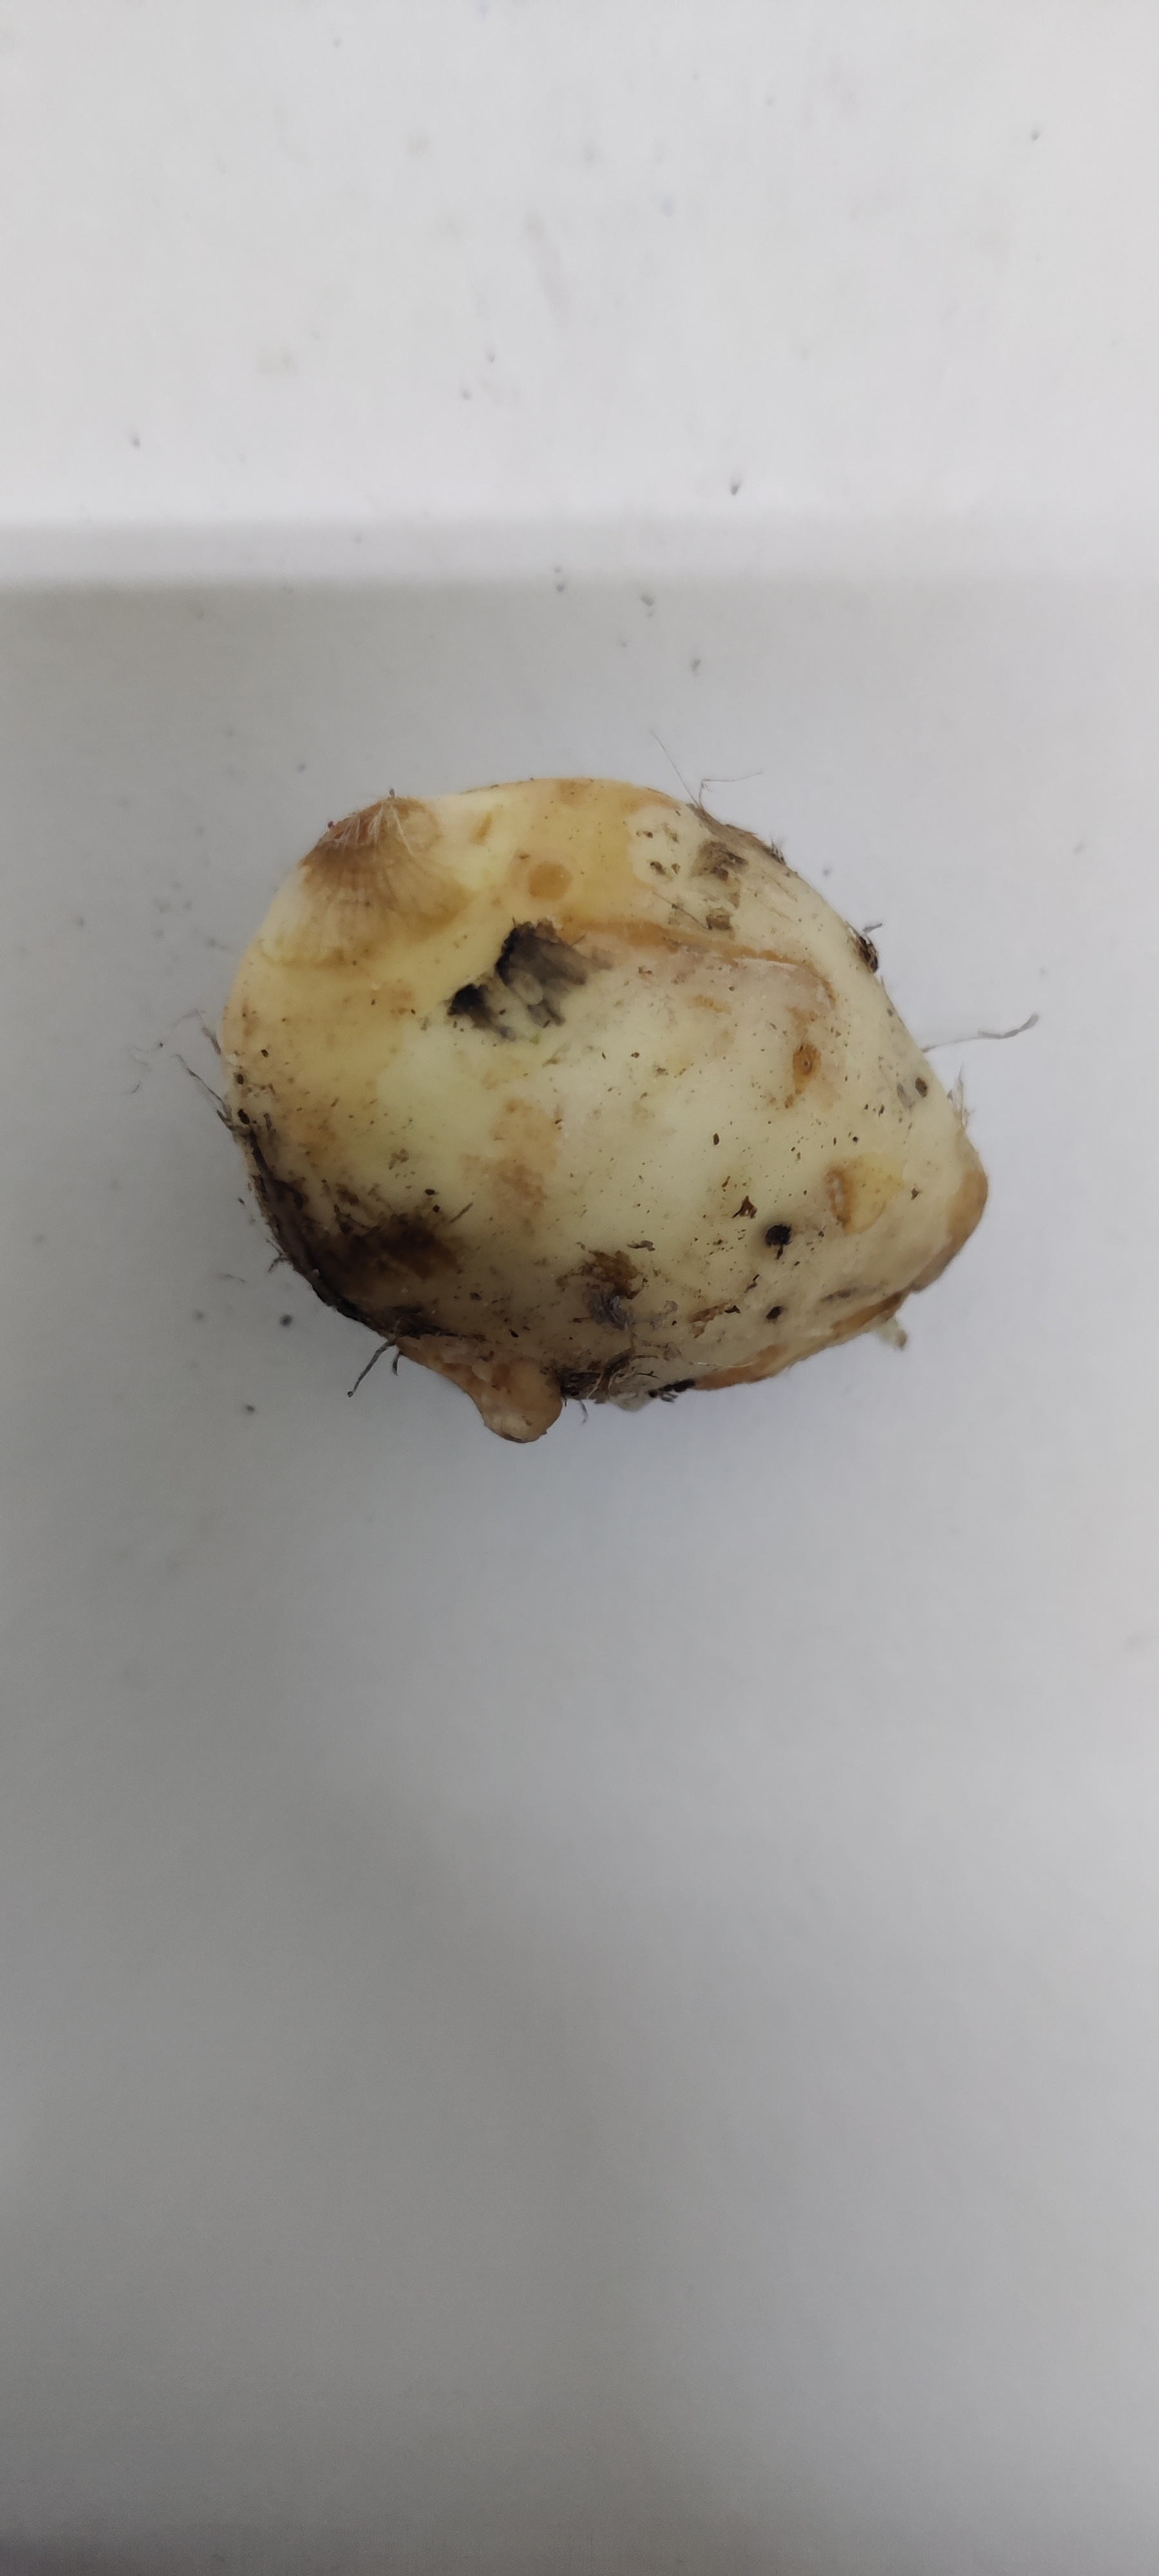
Crop: Taro root
Condition: Fresh